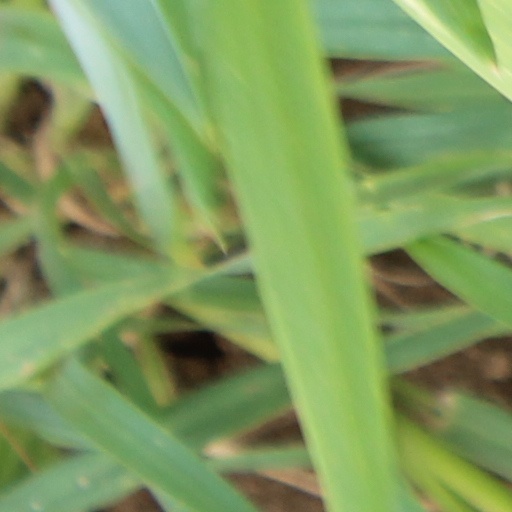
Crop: wheat